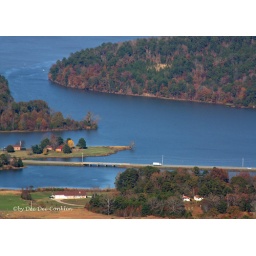
This is the river flowing by Nebo Mountain in Arkansas. So blue and beautiful.